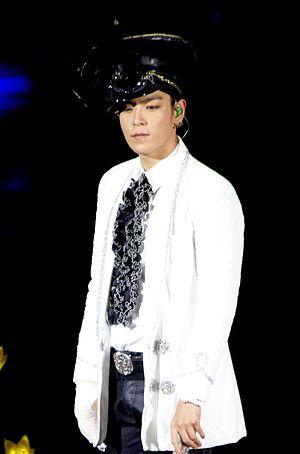
Choi Seung-hyun, mieux connu sous son nom de scène T.O.P, est un rappeur et acteur sud-coréen né le 4 novembre 1987 à Séoul. Il est connu pour être l'un des deux rappeurs du groupe BigBang.